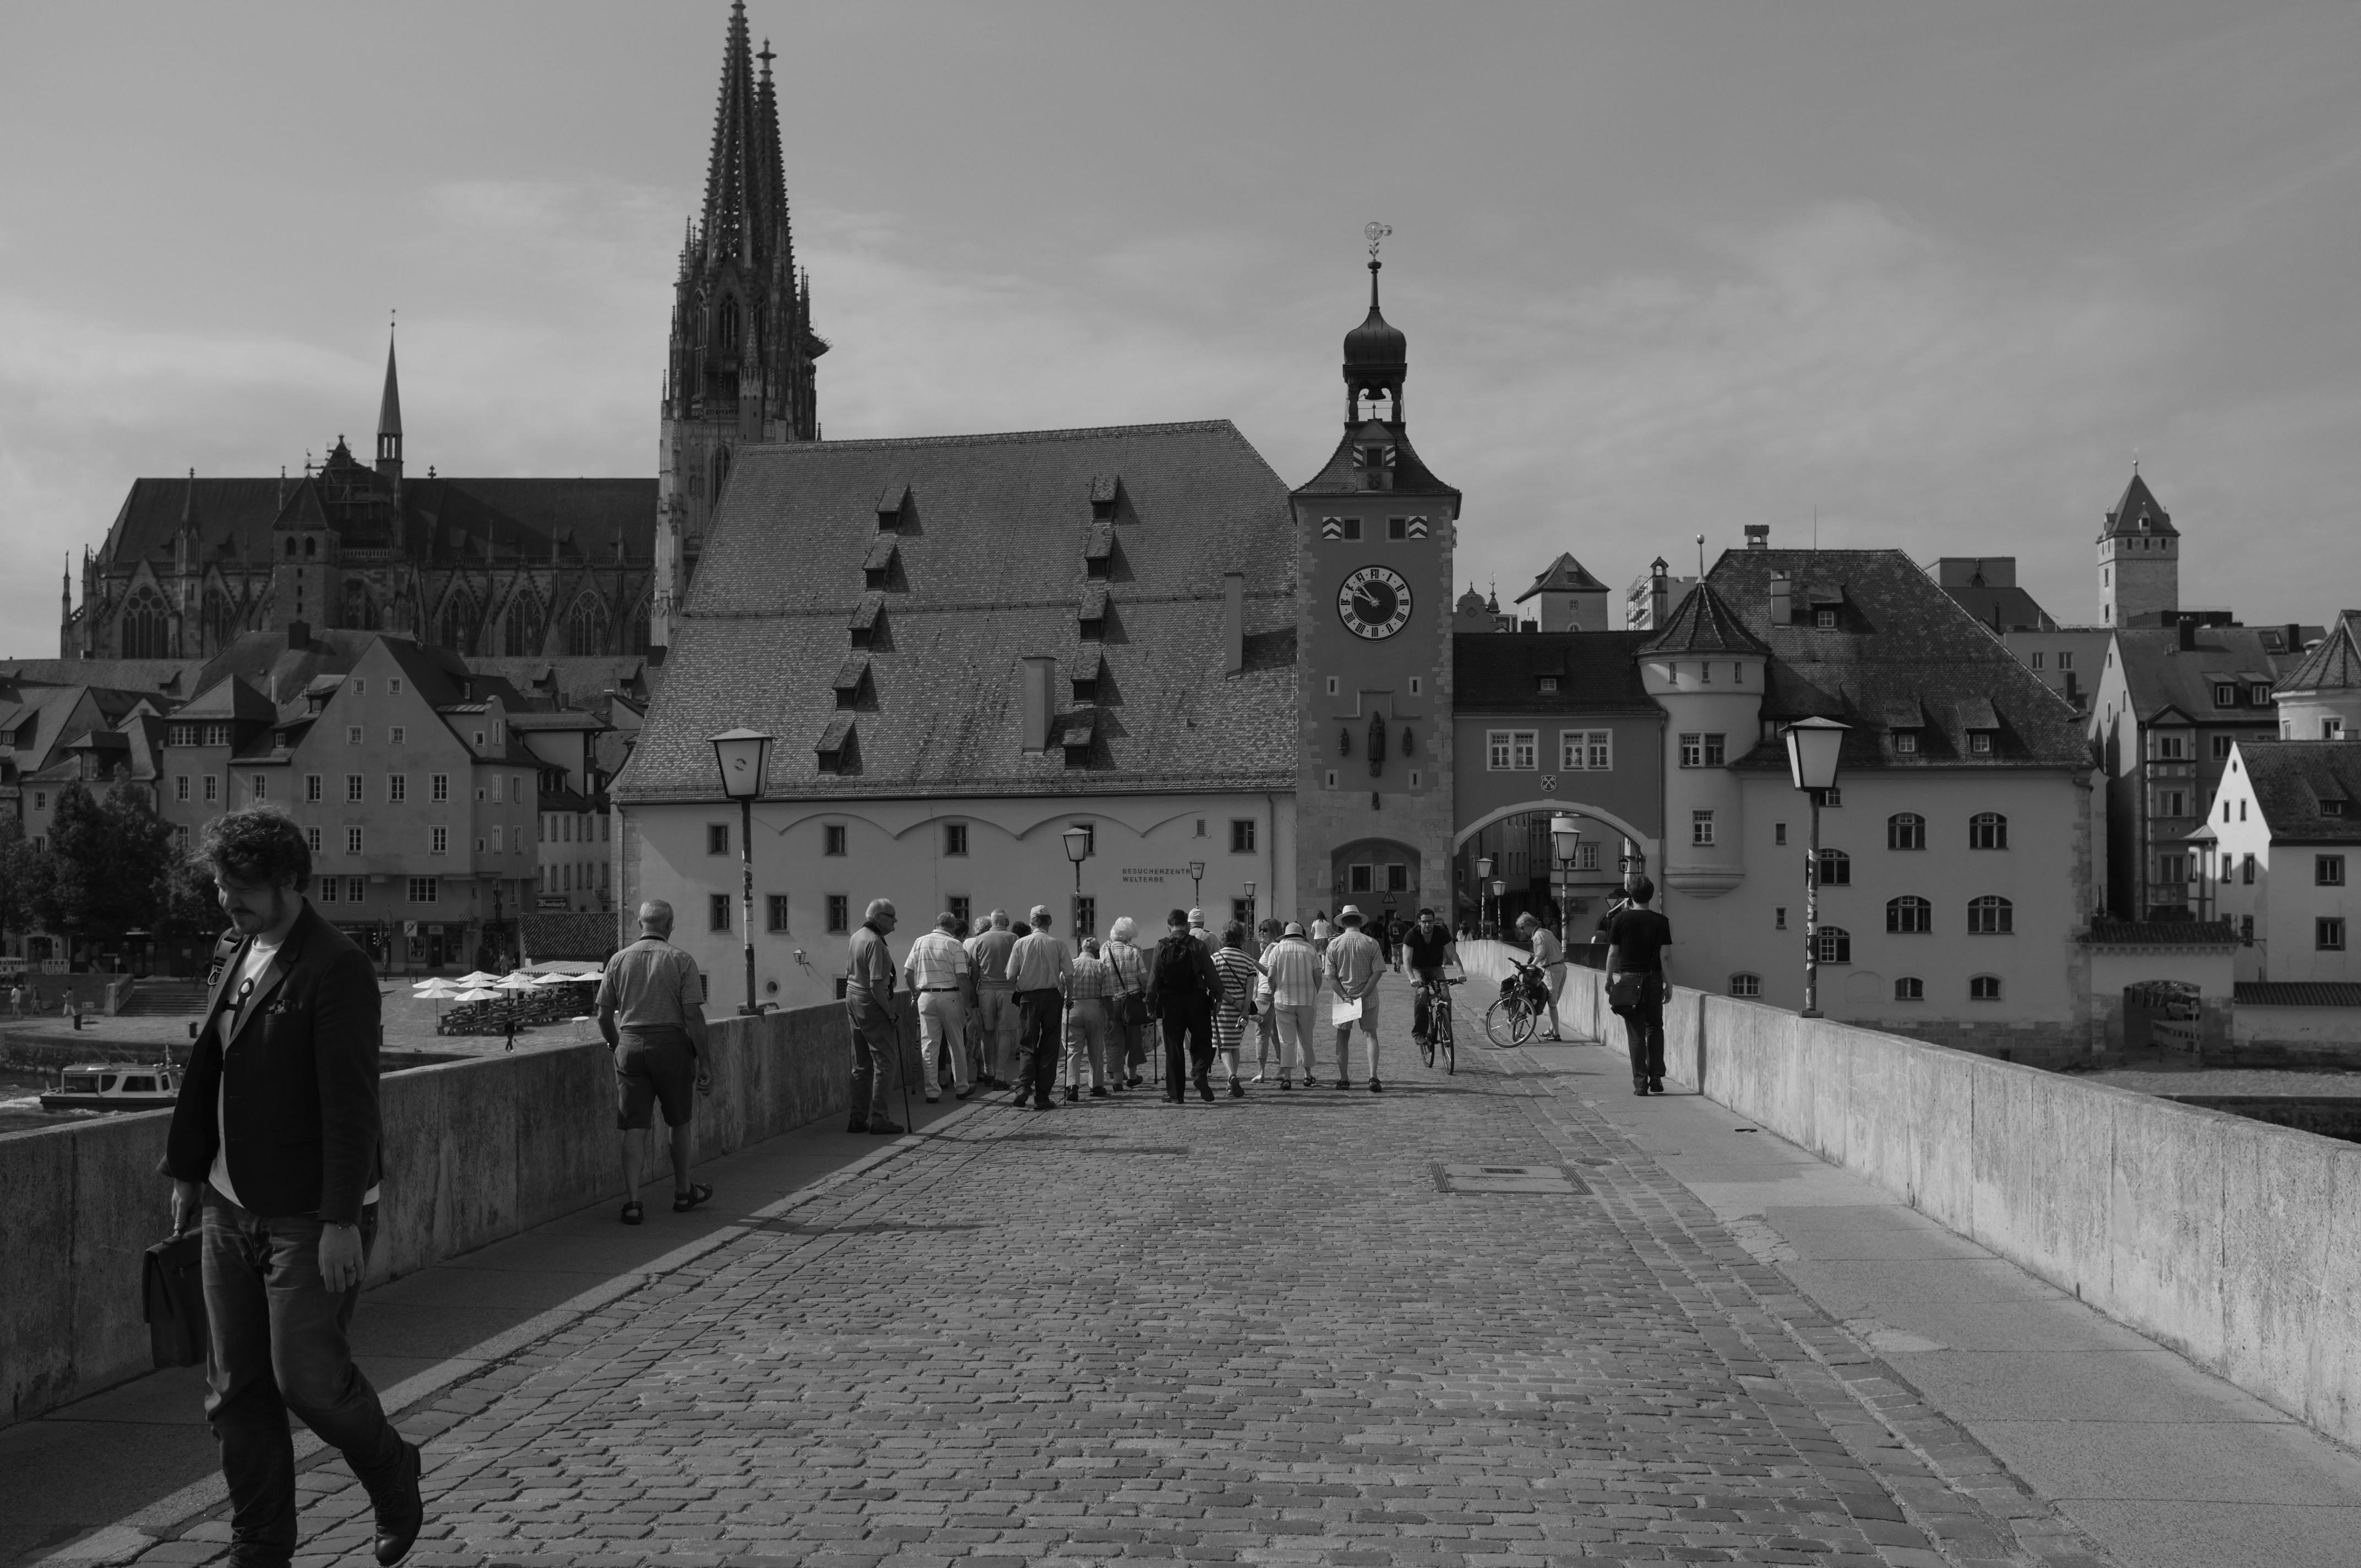
black and white, road, street, town, chateau, cityscape, monochrome, infrastructure, town square, unesco, worldheritagesite, kulturerbe, regensburg, welterbe, cities, st dte, monochrome photography